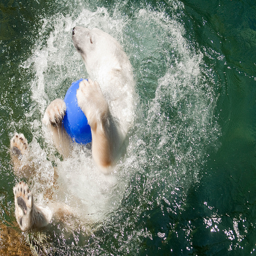
A polar bear swimming in the water with a blue ball.
A polar bear is in the water playing with a blue ball
An animal playing with a ball in water.
A polar bear playing with a blue ball
A large white polar bear holding a blue ball in water.